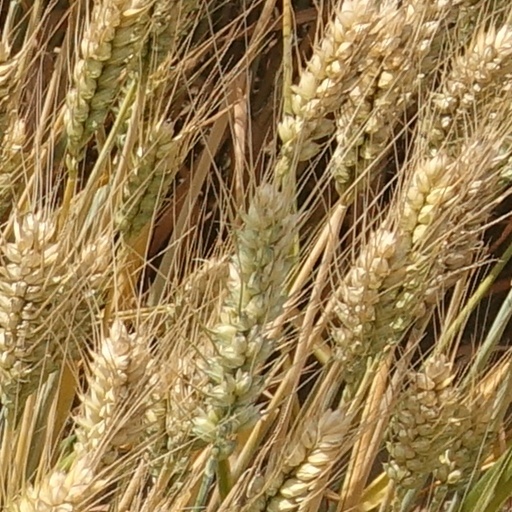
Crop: wheat